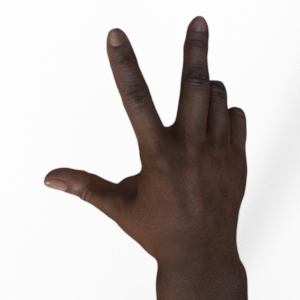
Label: scissors